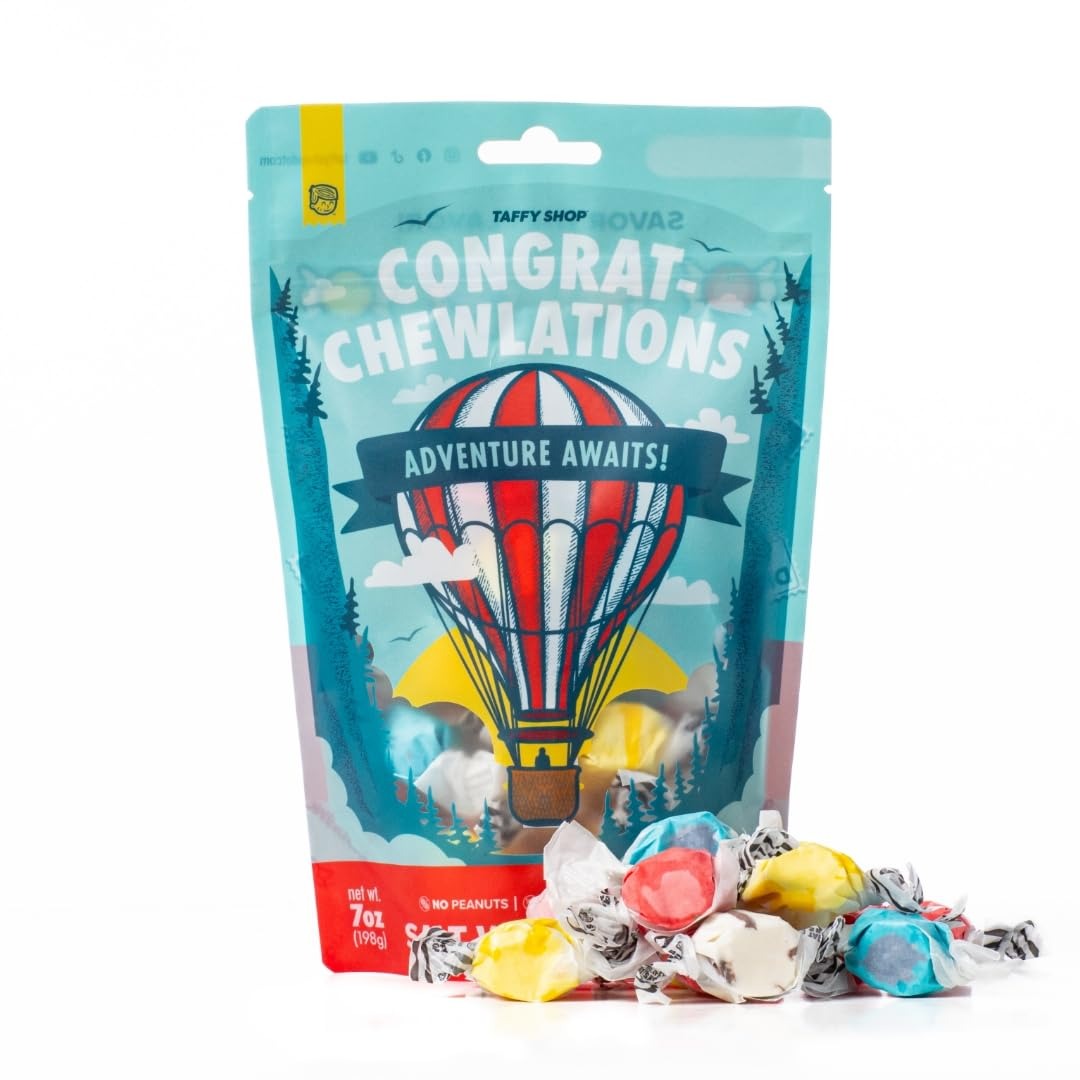
Item Name: Taffy Shop CONGRAT-CHEWLATIONS, Salt Water Taffy – Gourmet Soft Chewy Candy, Bulk Sweet Snack, Fresh Gift & Gluten-Free, 35 Individually Wrapped Pieces (7oz)
Bullet Point 1: CONGRAT-CHEWLATIONS: A playful and delicious way to celebrate achievements! This candy collection is packed with sweet and chewy treats, perfect for congratulating someone on their big win or milestone. Celebrate with flavor and fun!
Bullet Point 2: Celebrate Every Holiday! From Halloween thrills to Thanksgiving feasts, Christmas cheer, and Easter treats. Sweeten Valentine’s Day, honor Mother’s & Father’s Day, and don’t forget Labor Day, Memorial Day, Hanukkah, and Fourth of July fun!
Bullet Point 3: Gourmet & Shameless: Our premium saltwater taffy is crafted from fresh protein rich egg whites, real sea salt, and coconut oil. A healthy snack made peanut free, soy free, and even sugar-free options for all to enjoy!
Bullet Point 4: Bulk Candy for all Events: Our individually wrapped treats are perfect for trick-or-treaters.. Ideal for large gatherings, corporate events, school functions, church events, fundraisers, and birthday celebrations—Best treat to fill your candy jar!
Bullet Point 5: Perfect treat for any Adventure: hiking, hunting, camping, road trips, Poolside, movie night or to toss it in your backpack or travel bag set. Or great for a night in, whether it's a movie night supplies, late night snack, or board game treat.
Product Description: Gourmet Salt Water Taffy! Whether you're searching for Halloween candy, taffy like coffee, bananas, or strawberries, we’ve got it all. Enjoy fruity flavors like apples, watermelon, and tropical coconut cult. Try fruit snacks, tangy ginger chews, or indulgent chocolate. Our healthy snacks, protein snacks, and sugar-free candy offer guilt-free. These individually wrapped treats are ideal for Halloween party favors, bulk candy, or a snacks variety pack for adults. Our variety pack is perfect for trunk or treat, birthday party favors, and corporate events. Savor unique flavors like pistachio or fun keto-friendly snacks. Whether you're craving gummy bears, a chips variety pack, or classic party favors, we’ve got you covered. Planning for Halloween gifts or stocking up on swedish candy and freeze-dried candy? Enjoy fun treats like gum, caramel apple lollipops, and chewing gum, or stock your pantry with bulk candy individually wrapped. We offer gluten-free and kosher options for everyone. Whether it’s going with your granola bars bulk, fiber gummies in a snack box. Indulge in fruity flavors like mango and peaches, or grab sour candy, caramel popcorn, and white chocolate taffy for a movie night. Grab snack packs, a perfect bar, or individual packs for on the go. We offer healthy snacks for adults, dye-free candy, and gluten-free snacks. Try nostalgic cotton candy, and classic candy corn salt water taffy. Better than lollipops individually wrapped, assorted candy variety packs,and caramel candy!
Value: 7.0
Unit: Ounce

Price: 12.48